Jennifer Tilly

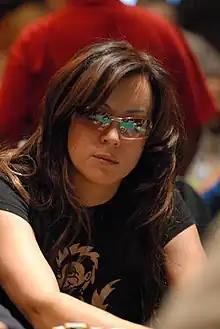
Tilly at the 2007 World Poker Tour

Tilly was born Jennifer Ellen Chan on September 16, 1958, in Harbor City, Los Angeles, California. She was one of four children born to Harry Chan, a used car salesman of Chinese descent, and Patricia (née Tilly), a Canadian schoolteacher and former stage actress of Irish and Finnish ancestry. She has an older brother, Steve, and two younger sisters, actress Meg and Rebecca, a post-Impressionist painter.